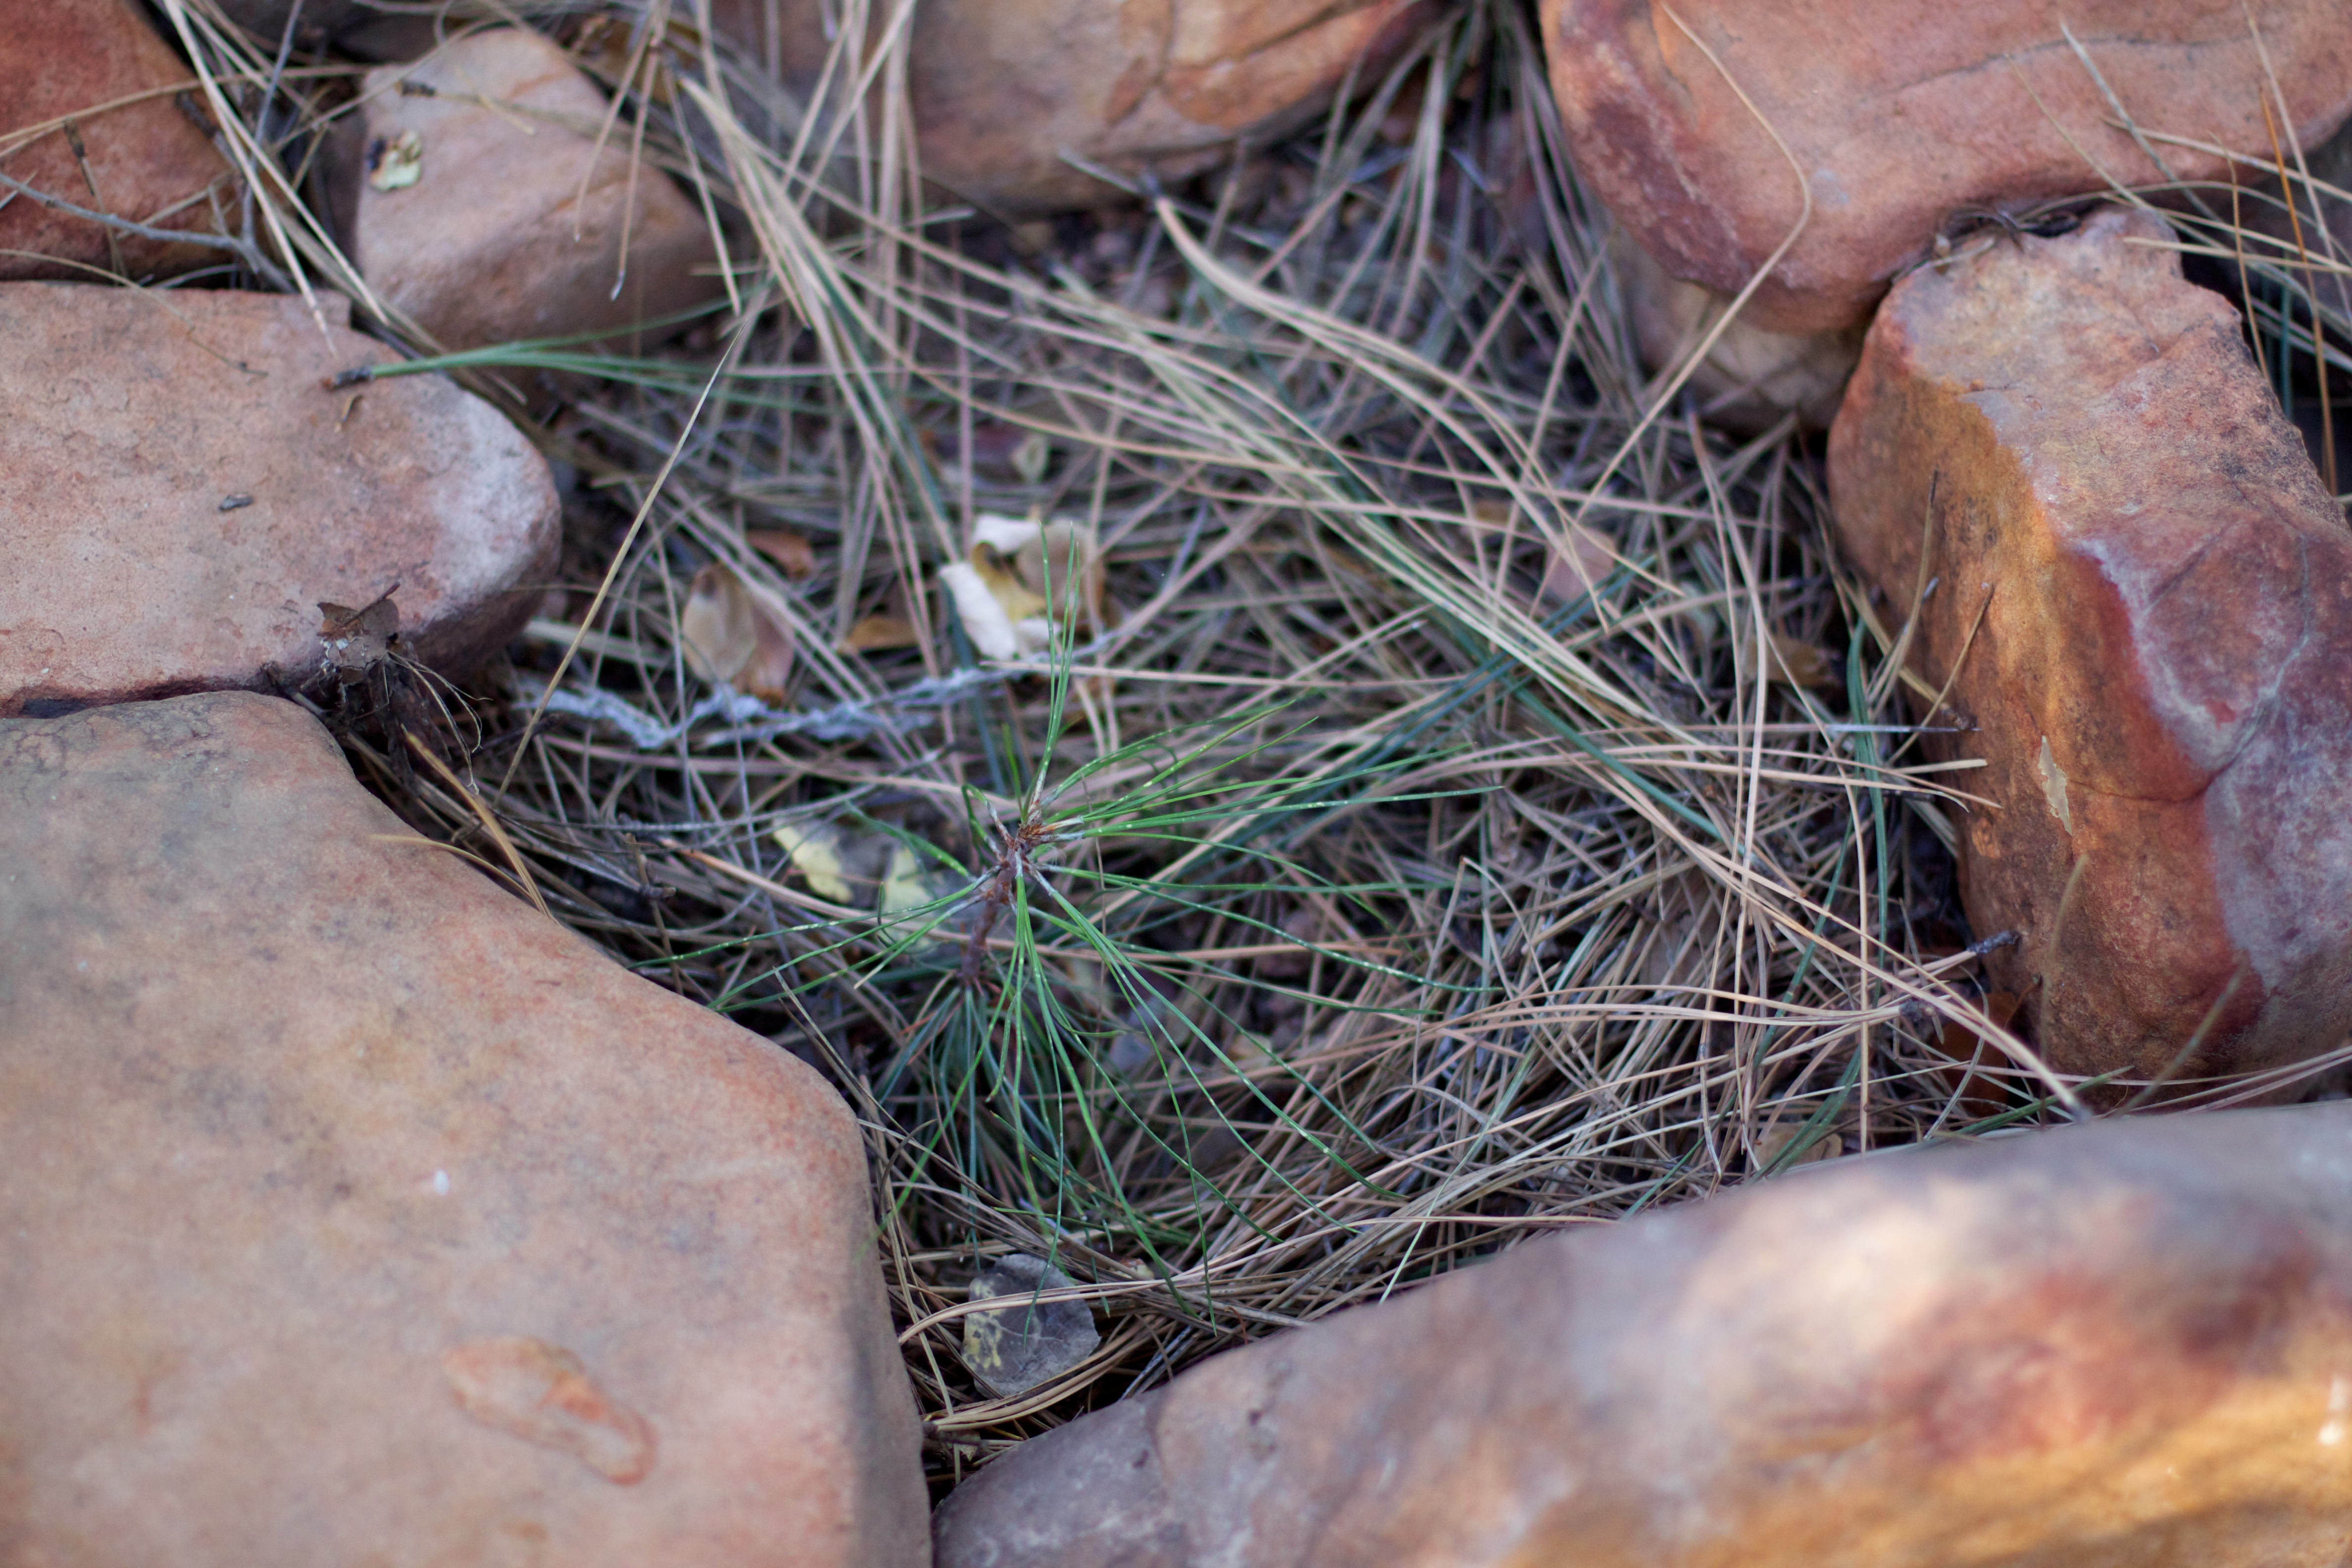
grass, plant, wood, produce, soil, grass family